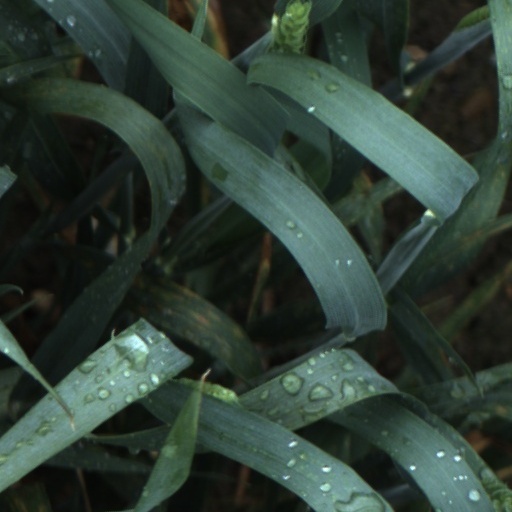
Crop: wheat